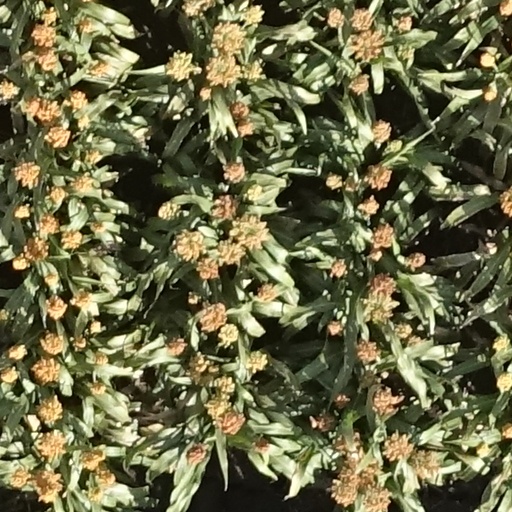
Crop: sorghum